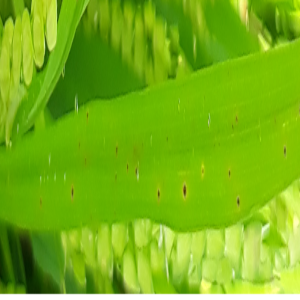
Disease: Brownspot